Clara Gold

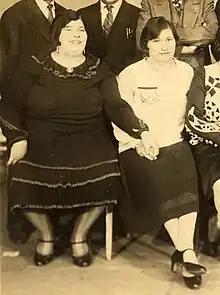
Clara Gold (left) and Bertha Gutentag with Liberty Theatre troupe circa 1927–8

Clara Gold (1888–1946) was an American Yiddish theatre actor and recording artist. She recorded more than twenty Yiddish theatre music and comedy discs between 1917 and 1929, usually with comedic partner Gus Goldstein.